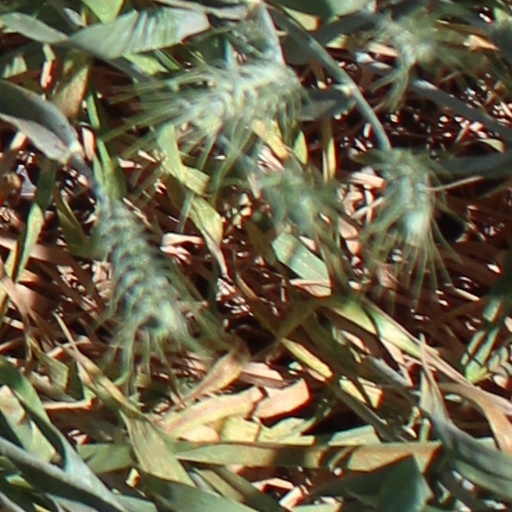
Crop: wheat